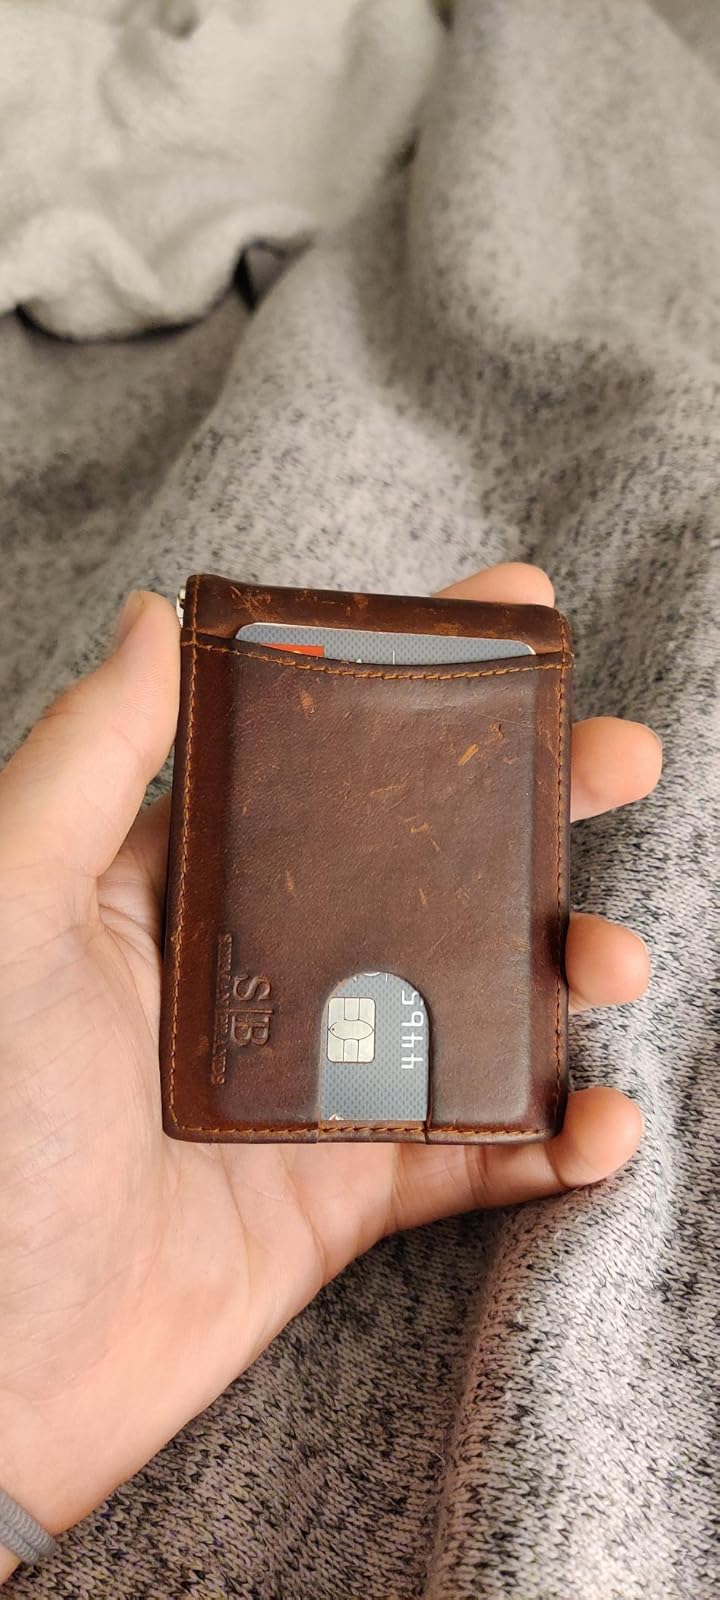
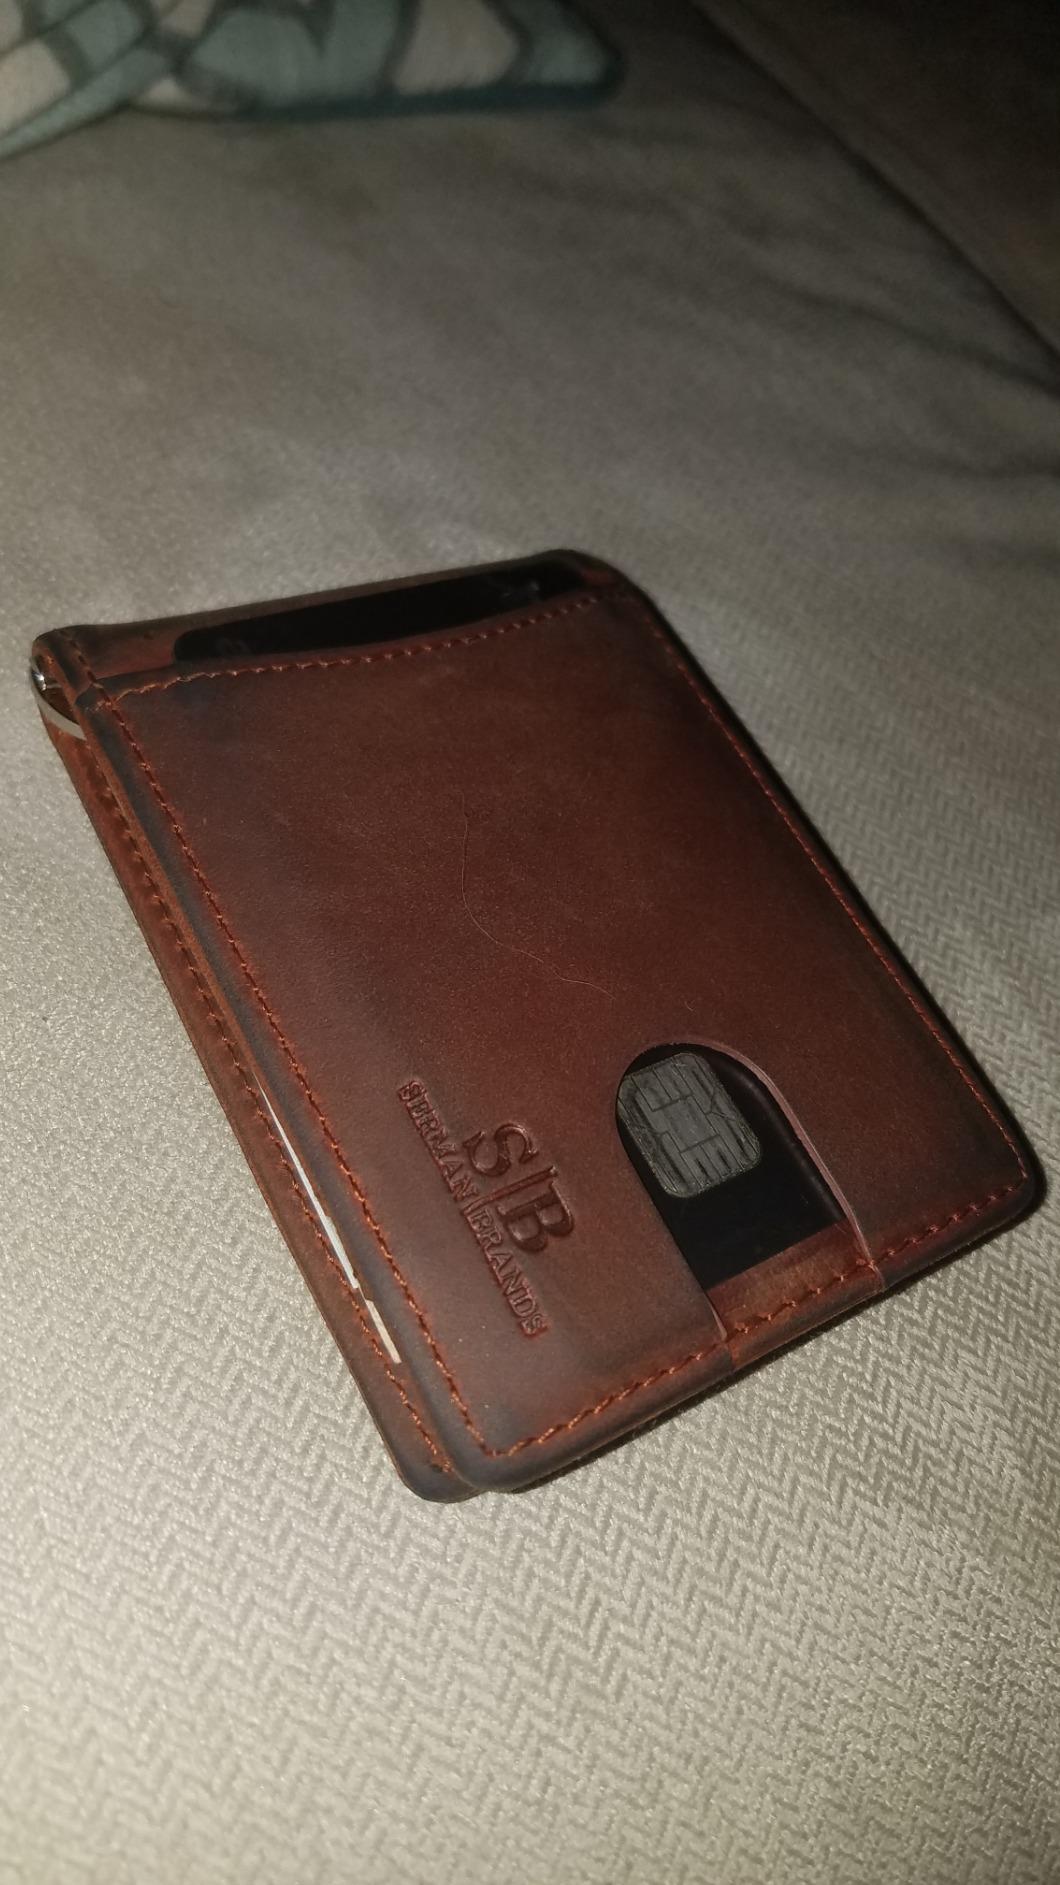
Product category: accessories_wallet
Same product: yes